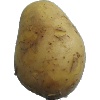
Label: white_potato